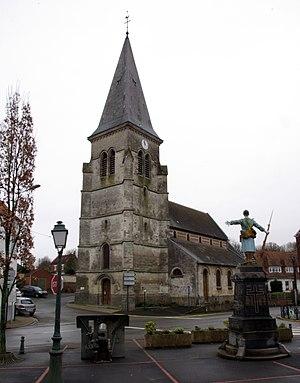
Église Saint-Martin de Bienvillers-au-Bois
Bienvillers-au-Bois est une commune française située dans le département du Pas-de-Calais en région Hauts-de-France.